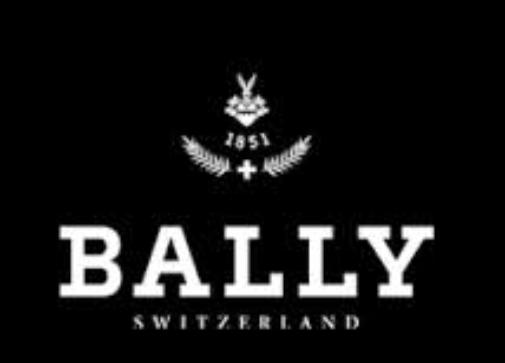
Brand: Bally Shoe
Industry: Clothes